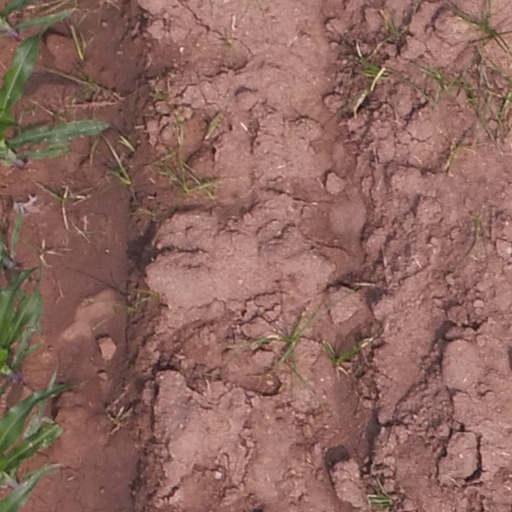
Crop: maize; corn